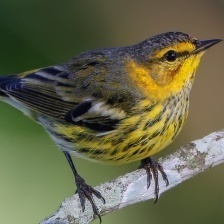
Species: CAPE MAY WARBLER
Scientific name: SETOPHAGA TIGRINA